Edith Bruck

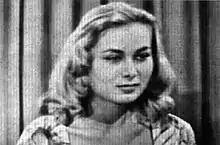
Bruck in 1957

Edith Bruck (born 3 May 1931) is a Hungarian-born writer, director and Holocaust survivor. She has lived most of her life in Italy and writes in Italian.